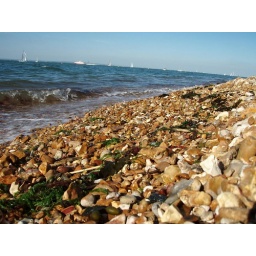
The sand at the beach in Cowes, just like home!